Peking Man

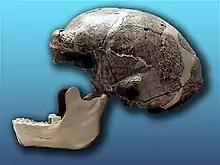
Reconstruction of Skull XI with a hypothetical jawbone

To aid the China Geological Survey's efforts to map out economically relevant deposits, the Geological Survey of Sweden sent the Swedish economic geologist Johan Gunnar Andersson to China in 1914. Andersson soon also began collecting archaeological finds and "dragon bones", as well as documenting Chinese mythology. In 1918, while in Beijing (then referred to in the West as Peking), he was pointed towards a potentially interesting fossil deposit in the mining town of Zhoukoudian in the Fangshan District, about southwest, by the American chemistry teacher John McGregor Gibb. When Andersson visited a month later, he was directed towards an old limestone quarry which the locals called Chi Ku Shan ('Chicken Bone Hill'). They believed the many rodent fossils found there belonged to chickens stolen by a malevolent group of foxes that had turned into evil trickster spirits and drove a man insane.